Luis Zahera

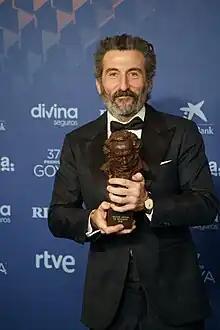
Zahera in 2023

José Luis Castro Zahera (born 23 May 1966) is a Spanish actor from Galicia. He is known for his performances in supporting roles in Galician and Spanish films and television series.